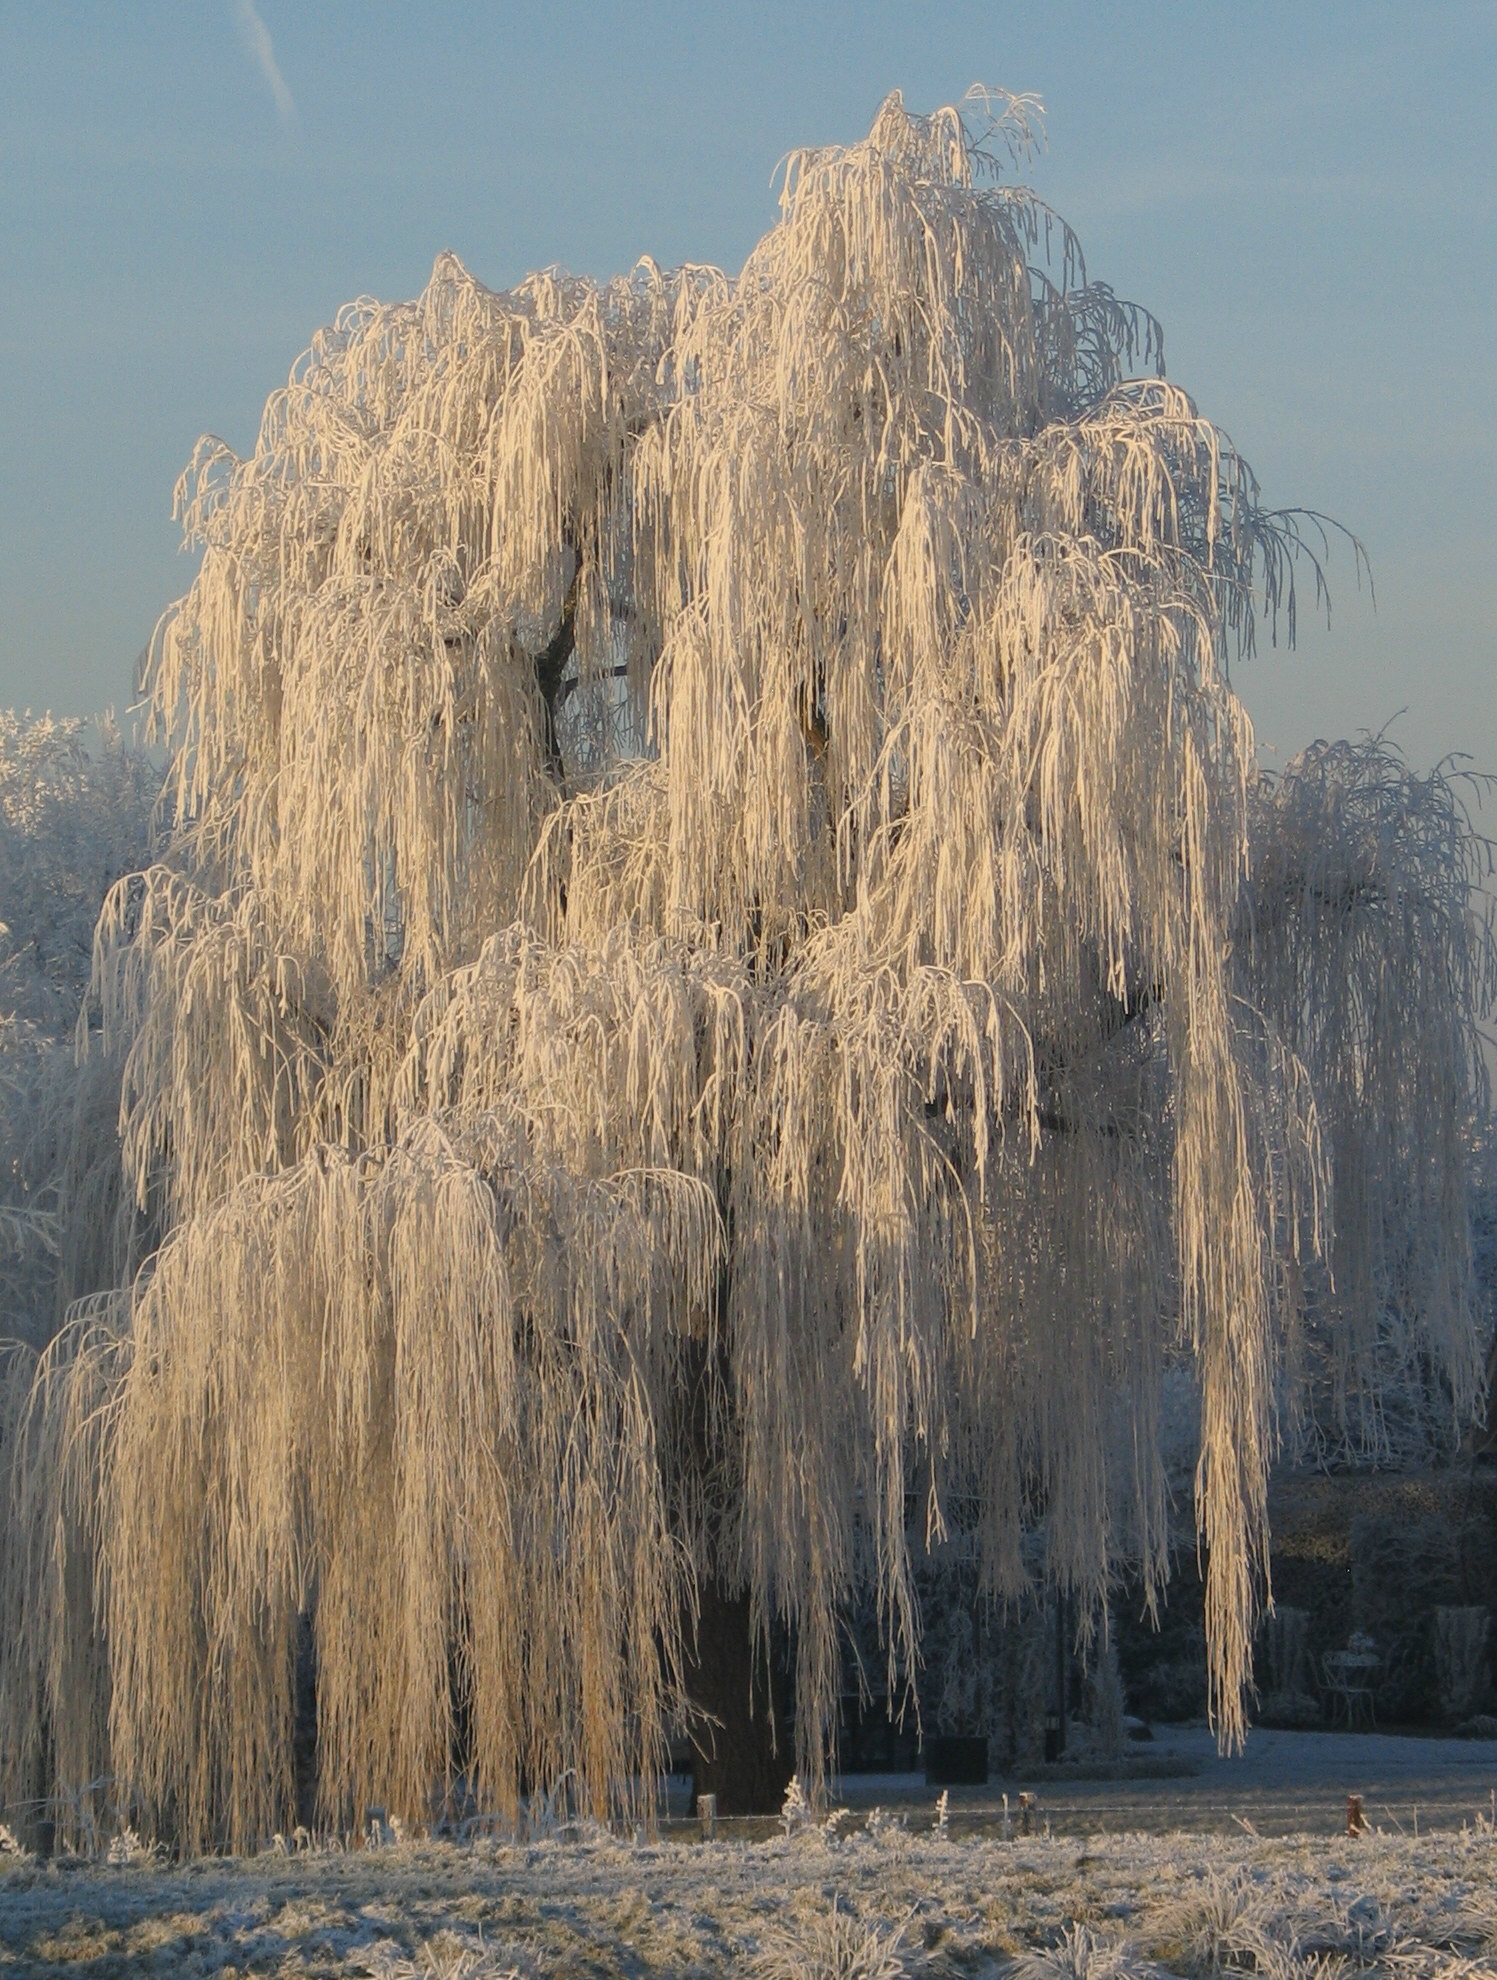
tree, nature, rock, wilderness, mountain, snow, winter, plant, formation, cliff, ice, reflection, terrain, season, geology, badlands, atmospheric phenomenon, woody plant